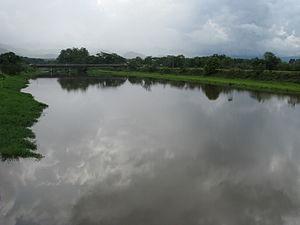
Le rio Cubatão do Norte est une rivière brésilienne du nord de l'État de Santa Catarina. Il fait partie du système hydrographique littoral de Santa Catarina.